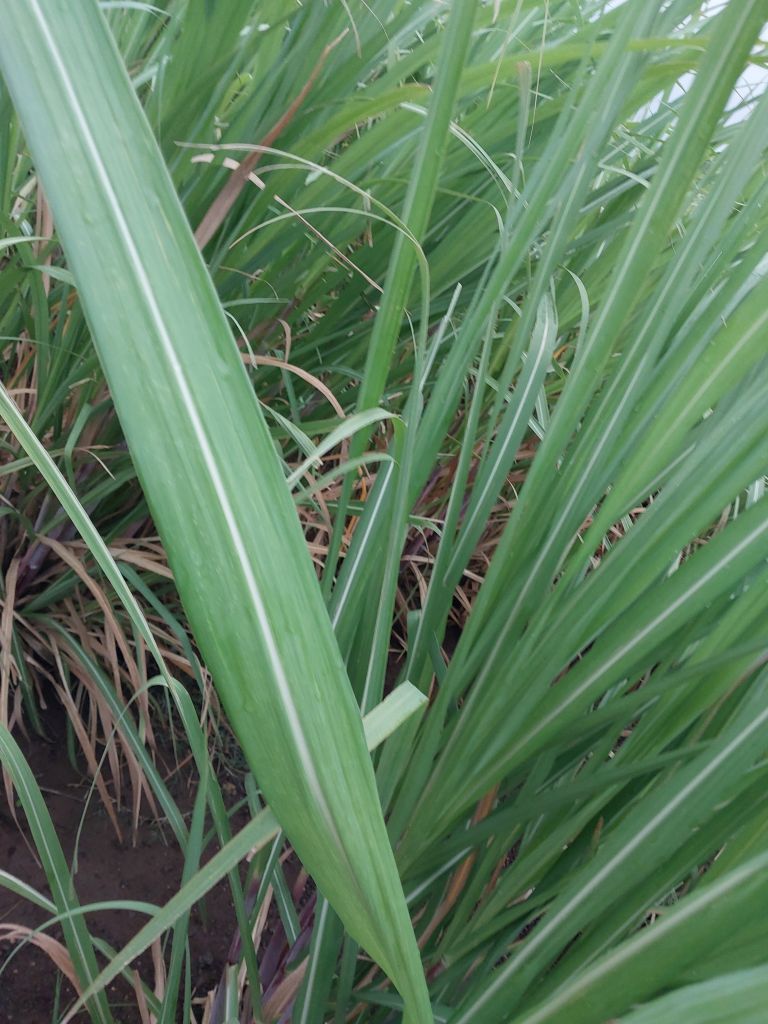
Label: Healthy